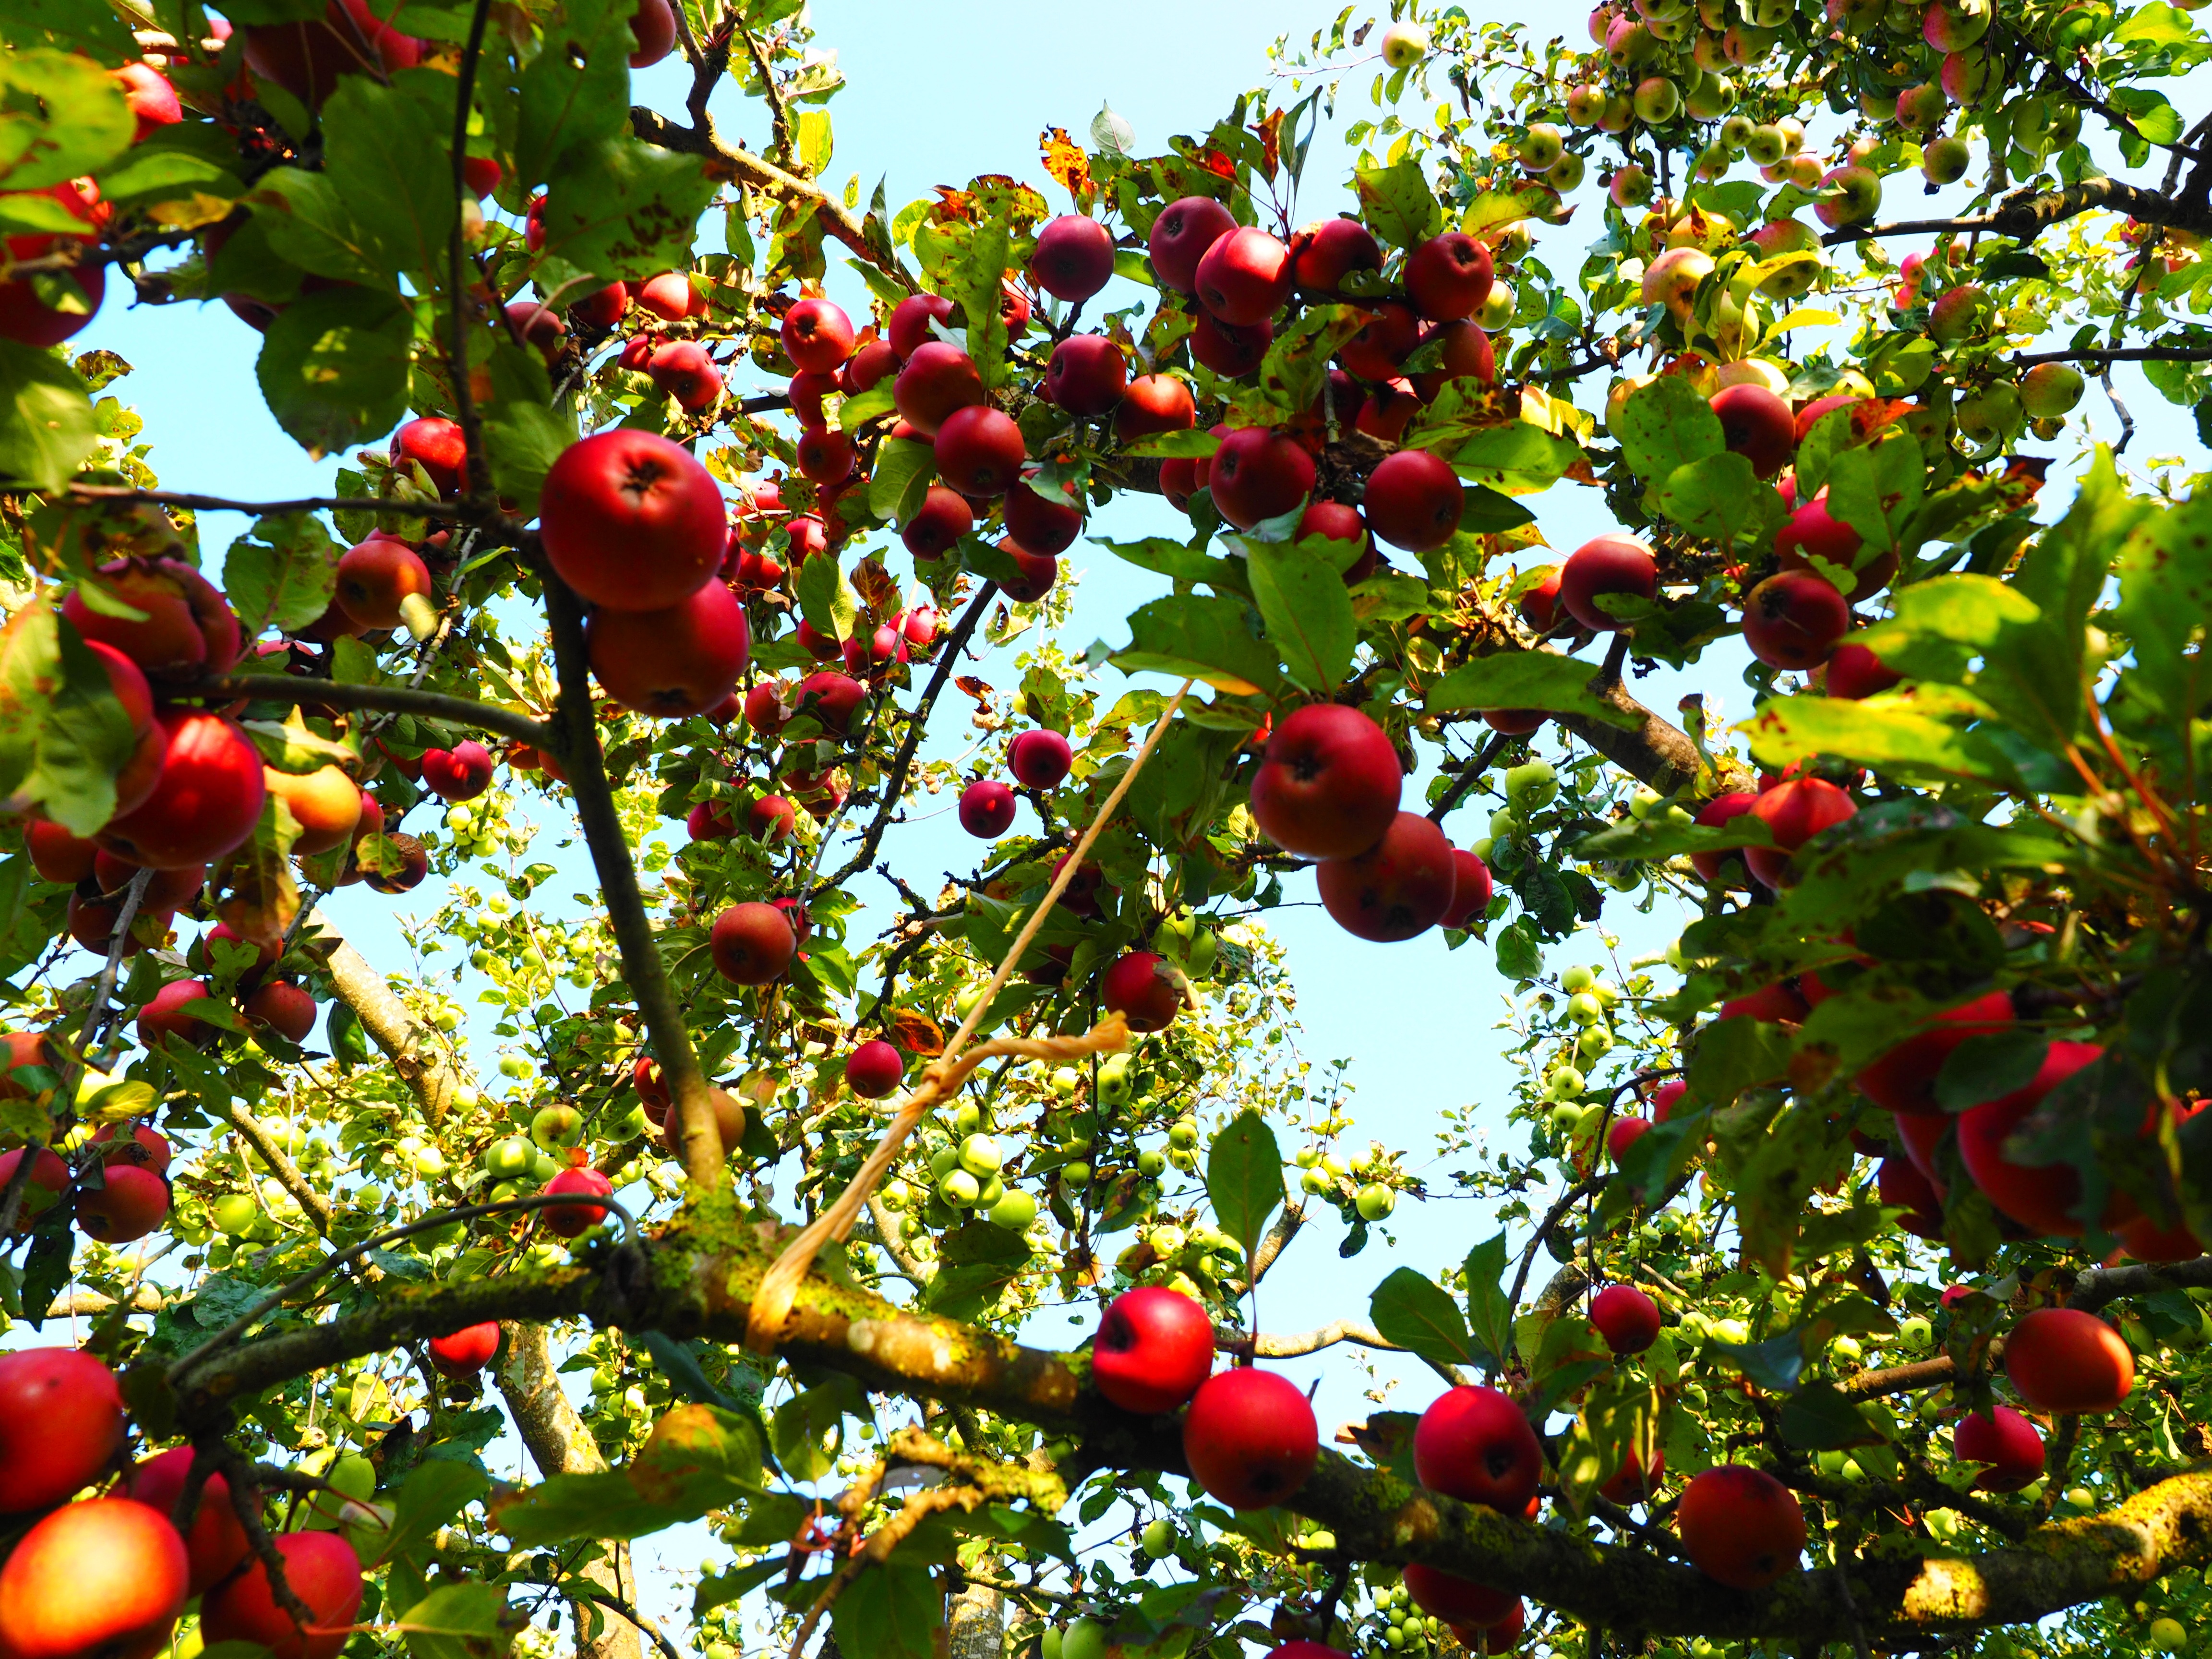
apple, branch, plant, fruit, flower, orchard, food, red, produce, evergreen, healthy, shrub, rowan, vitamins, frisch, hawthorn, apple tree, flowering plant, rose family, acerola, malpighia, land plant, chinese hawthorn